Daniel Schorr

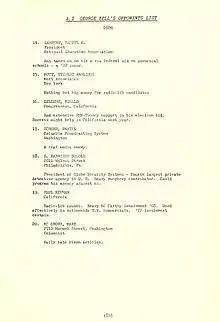
"A real media enemy": Schorr is listed on page three of Nixon's Enemies List, compiled by Charles Colson and written by George T. Bell.

Schorr attracted the anger of Richard Nixon's White House. In 1971, after a dispute with White House aides, Schorr's friends, neighbors, and co-workers were questioned by the Federal Bureau of Investigation (FBI) about his habits. They were told that Schorr was under consideration for a high-level position in the environmental area. Schorr knew nothing about it. Later, during the Watergate hearings, it was revealed that Nixon aides had drawn up what became known as Nixon's Enemies List, and Daniel Schorr was on that list. Famously, Schorr read the list aloud on live TV, surprised to be reading his own name in that context. Schorr won Emmys for news reporting in 1972, 1973, and 1974.